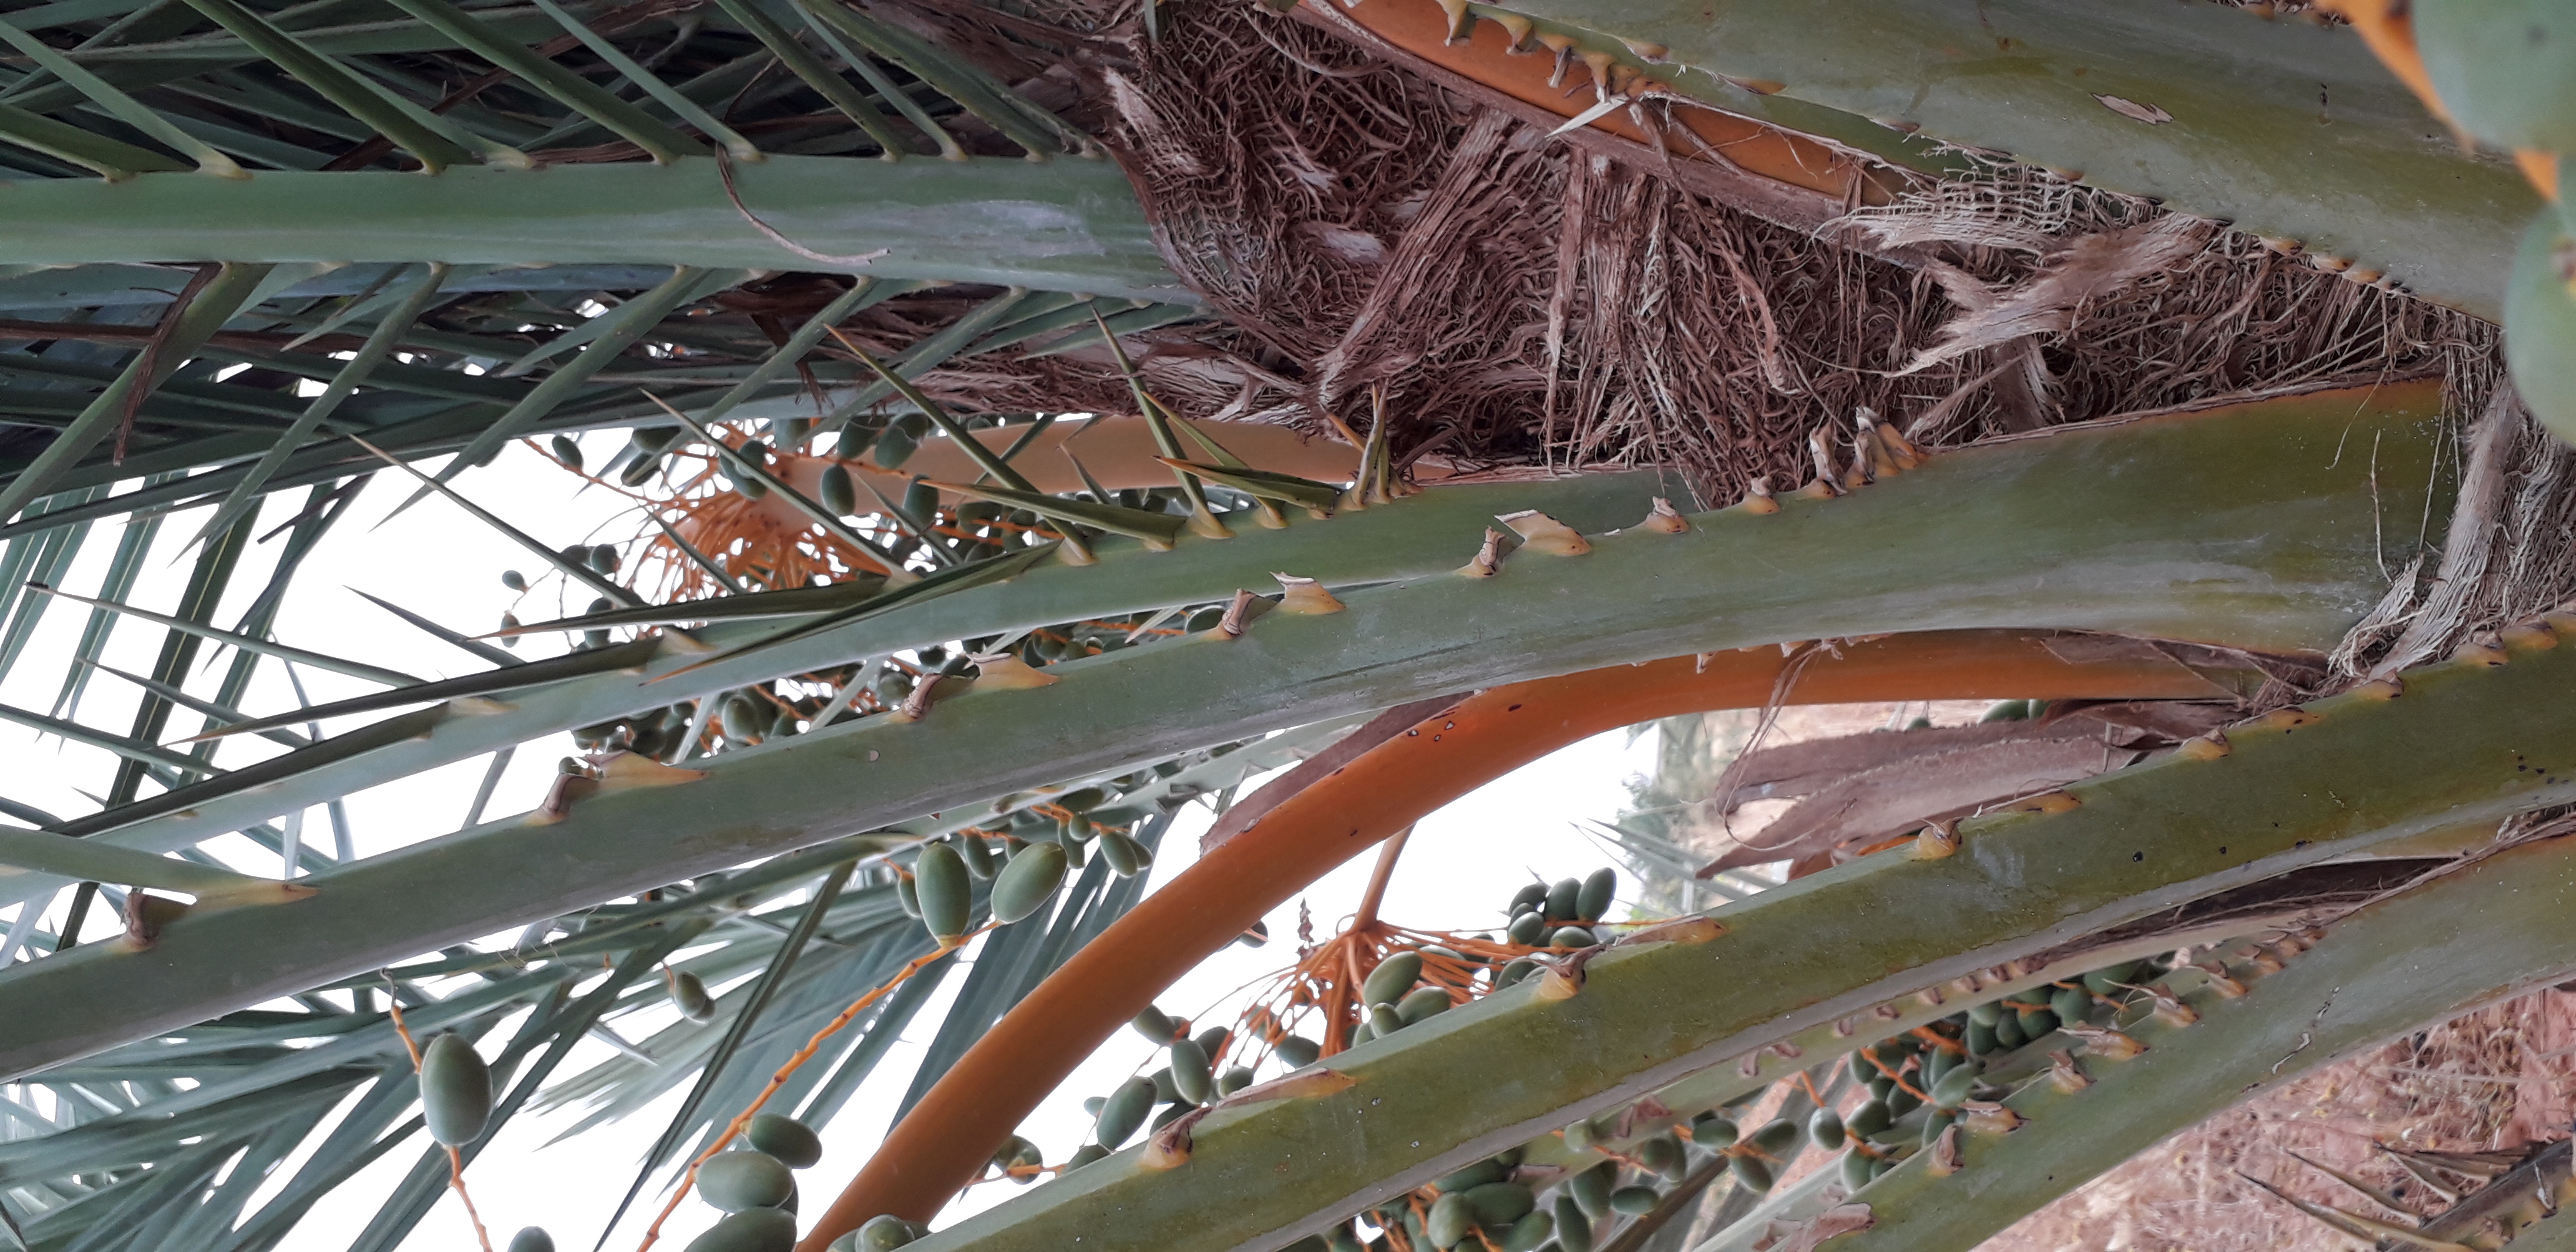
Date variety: kholt